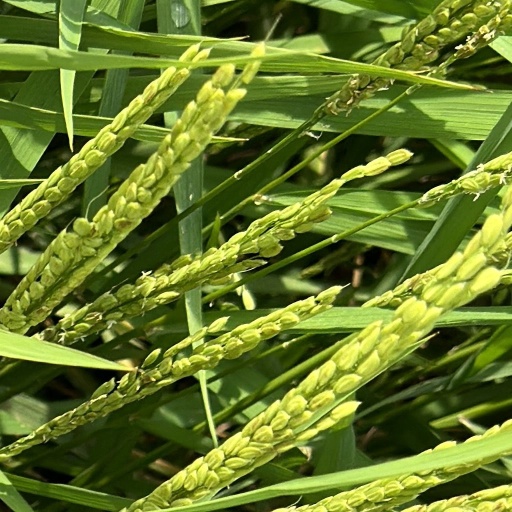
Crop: rice